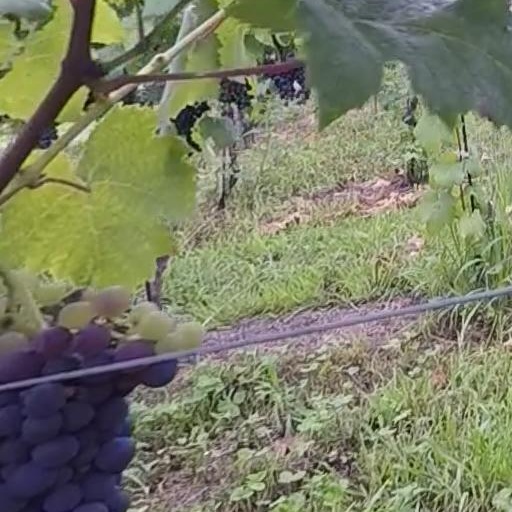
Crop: grape